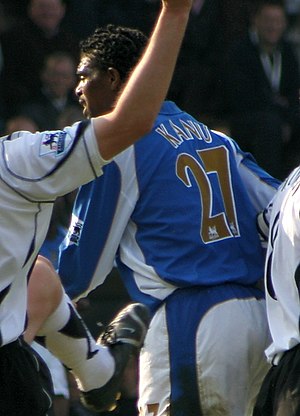
Nwankwo Kanu
Nwankwo Christian Nwosu Kanu, er en tidligere nigeriansk fodboldspiller, der spillede som angriber senest i den engelske klub Portsmouth F.C. Han nåede i sin karriere at optræde for klubber som Ajax, Inter, Arsenal, West Bromwich, Portsmouth. Han startede seniorkarrieren i Iwuanyanwu.